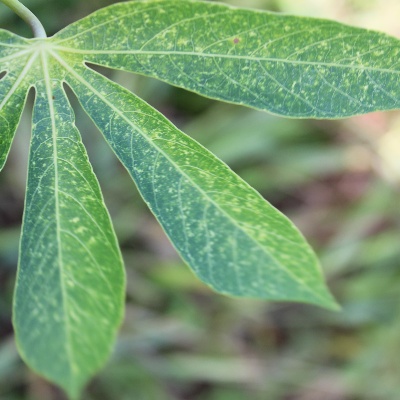
Crop: Cassava
Condition: green mite